Ruby O'Donnell

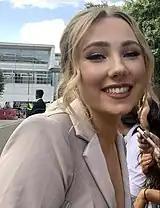
O'Donnell at the 2022 British Soap Awards.

In September 2013, it was announced that O'Donnell had been cast in "Hollyoaks" as Peri Lomax, the youngest child of the newly established Lomax family. Of the family's arrival, executive producer Bryan Kirkwood commented: "I was conscious of the fact that Ste was languishing on his own with no family around him. I'm eager to bring in a strong female force." On 23 November 2014, it was announced that O'Donnell's character would be involved in a teen pregnancy storyline alongside character Tom Cunningham (Ellis Hollins). The storyline was devised as an effort to promote safe sex. On the storyline, O'Donnell said "Some of the scenes have been hard to tackle because I am still quite young and I've had to do a lot of research for them. I am younger than Peri, as she is just turning 15 and I'm only 14 myself. So I’ve done the research to help with my performances and to find out how teenagers actually do react in these situations." She also said, "When I was first told about the story, I was nervous and didn’t know what to expect, but then I had a lot of meetings about it with the show’s executive producer Bryan Kirkwood, the storyliners and the other producers. They explained it to me and made me feel a lot more comfortable about it. Now I've got into it, I'm very excited about the storyline and I'm really enjoying doing it."